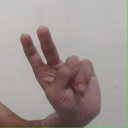
अक्षर: ऐ